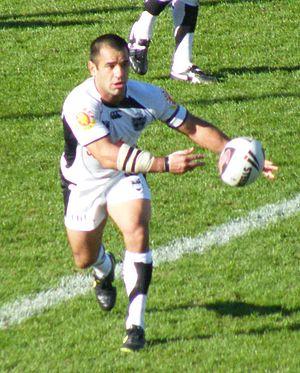
Le Rugby League International Federation Golden Boot dit Golden Boot est un titre qui récompense le meilleur joueur et la meilleure joueuse de rugby à XIII de l'année, créé en 1985 par le magazine britannique « Open Rugby ». Il est décerné par un jury composé de journalistes de la presse écrite et télévisuelle.